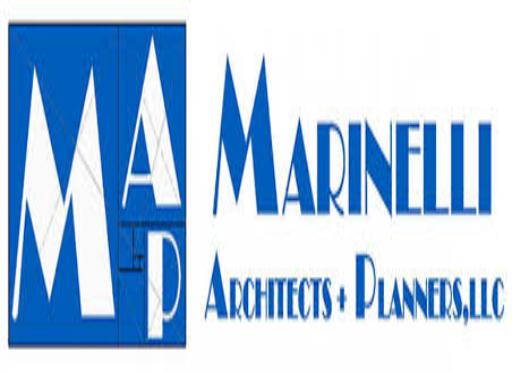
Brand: A. Marinelli
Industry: Food